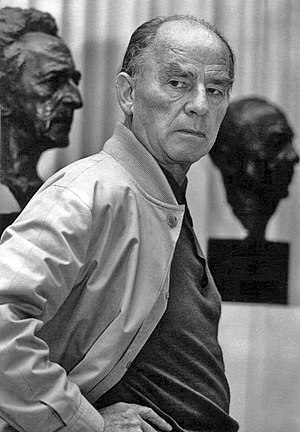
Arno Breker
Arno Breker var en tysk billedhugger, som er kendt for sine offentlige arbejder i Nazityskland, som blev anbefalet af myndighederne som modstykke til den såkaldte "Entartete Kunst".